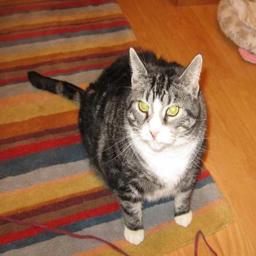
Animal: cats